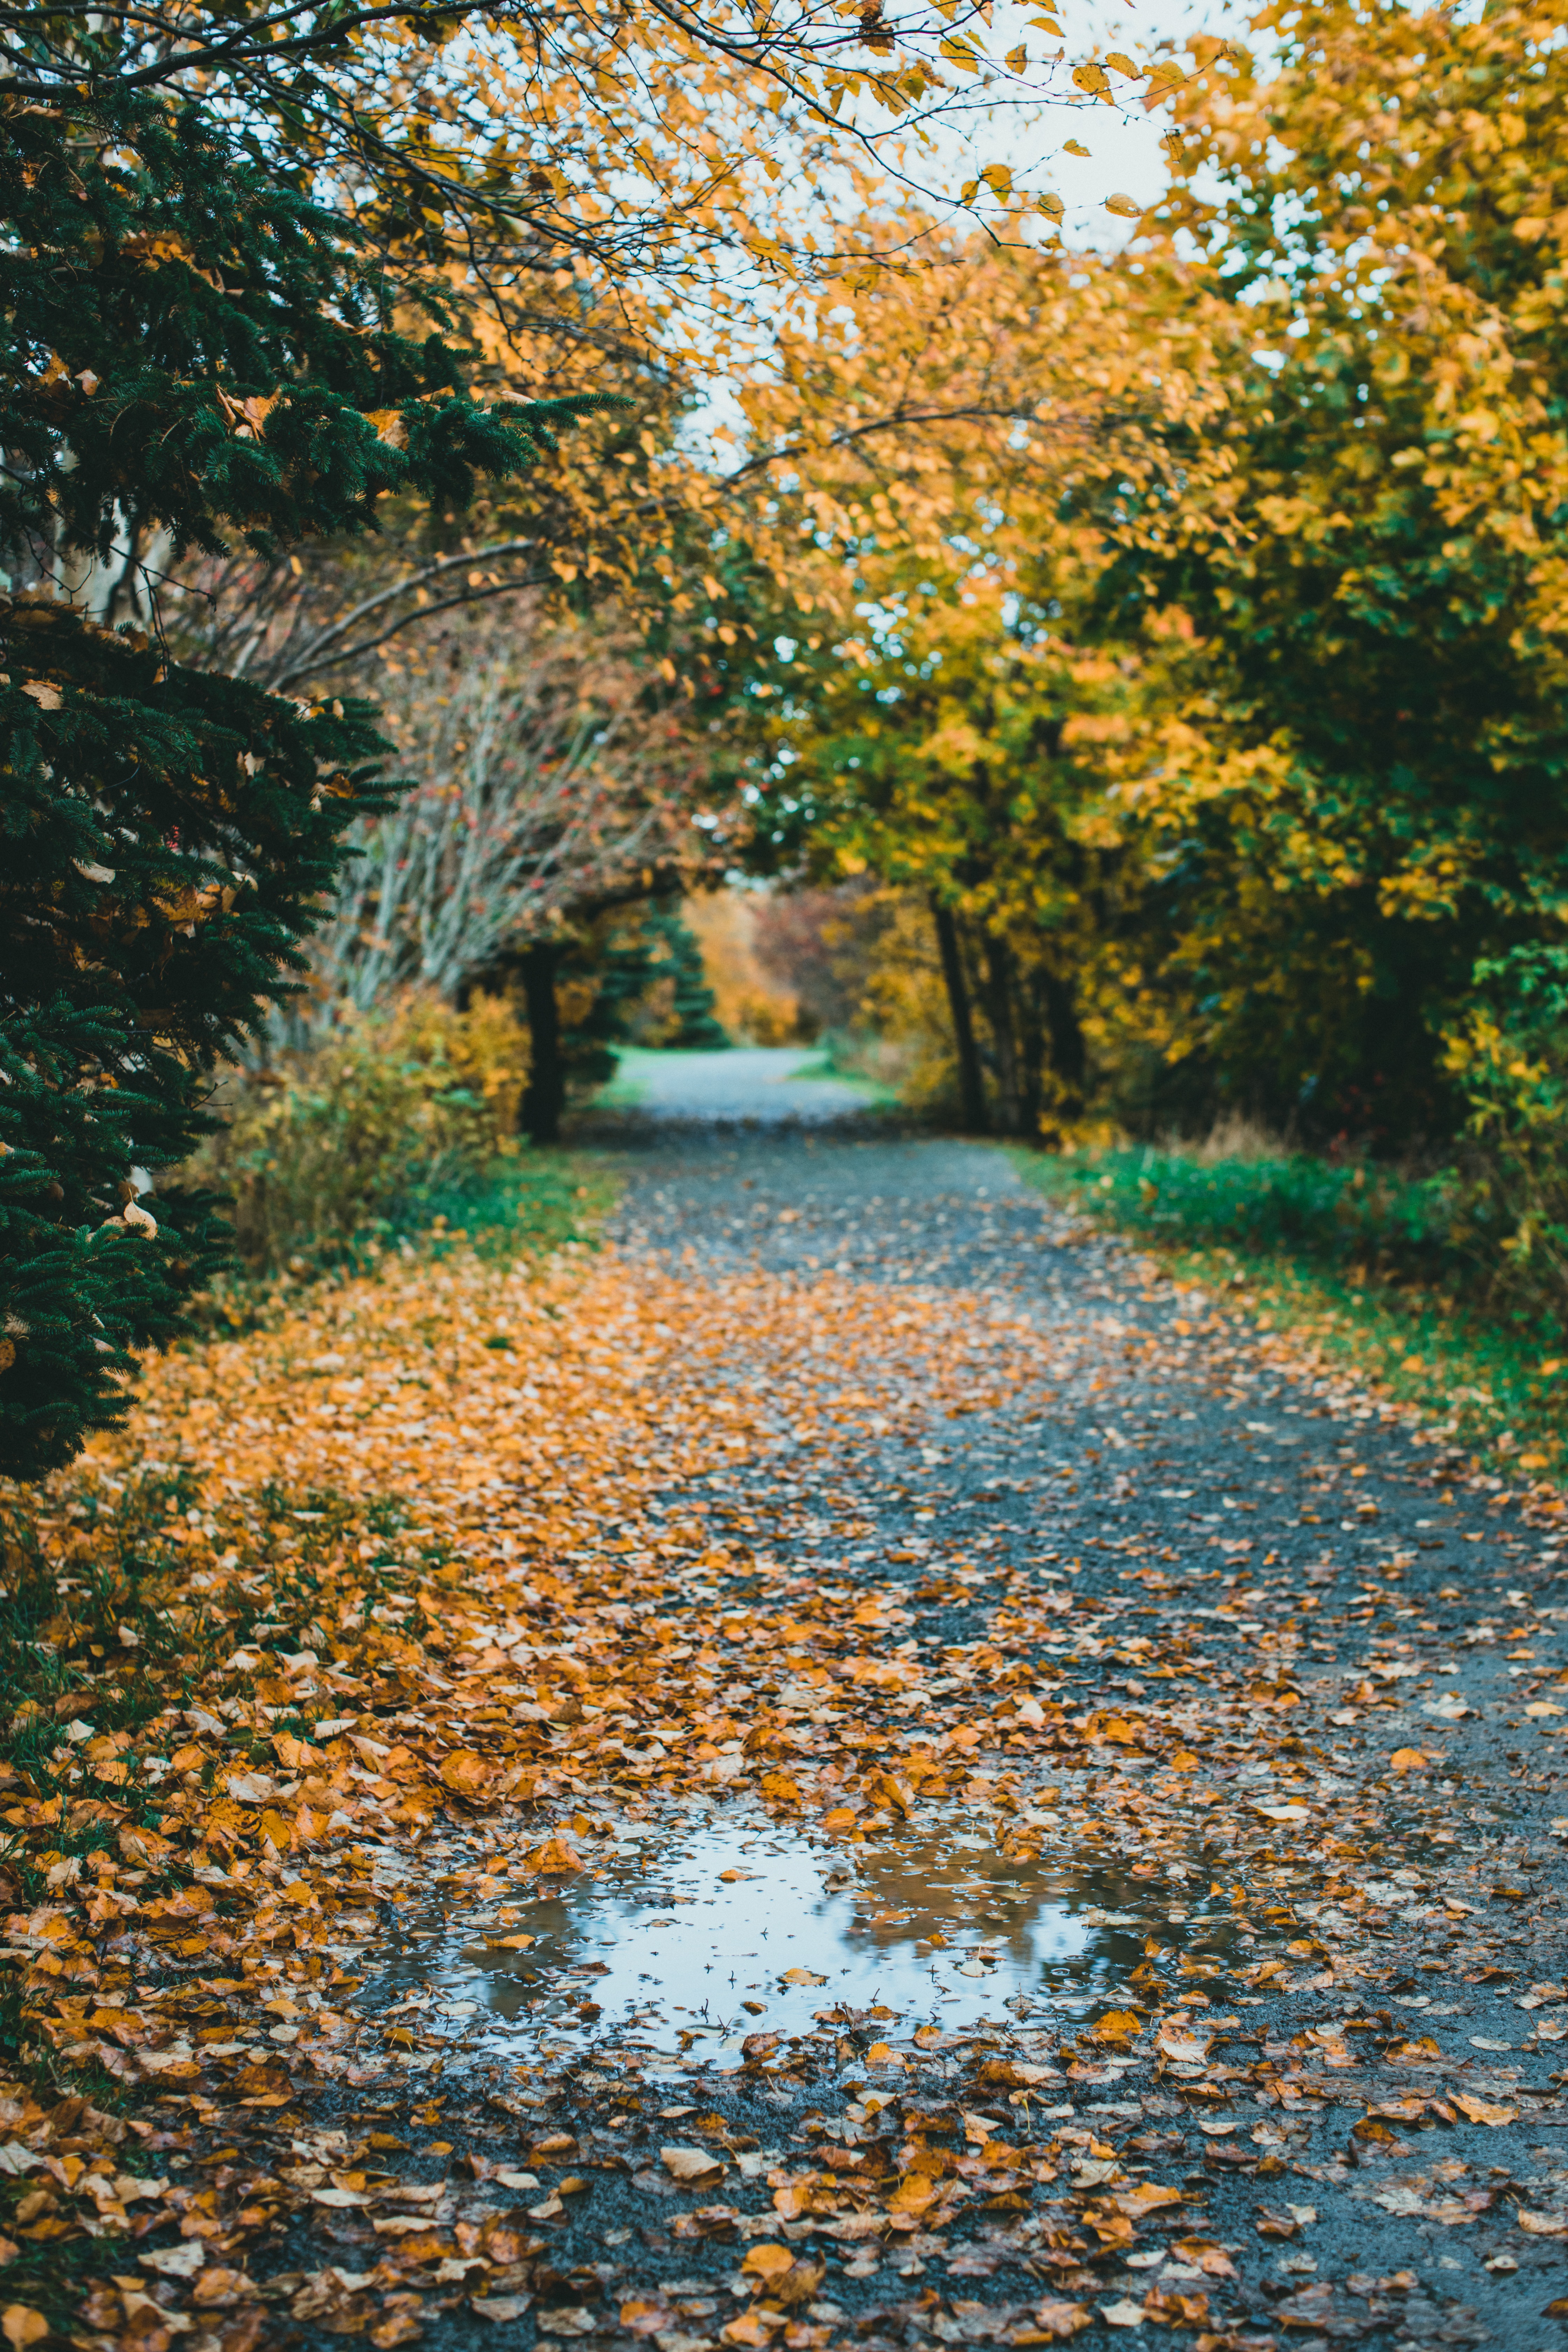
natural